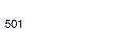
YKK Concealed Zip 20cm 8inch: White (501)
Standard concealed zip, provides the professional finished seam Ideal for fitted garments, evening and bridal wear. We stock All YKK Zips available, order online for faster processing and order updates..
Brand: YKK Zips
Category: Arts & Entertainment > Hobbies & Creative Arts > Arts & Crafts > Art & Crafting Materials > Craft Fasteners & Closures > Zippers > Reversible Zippers